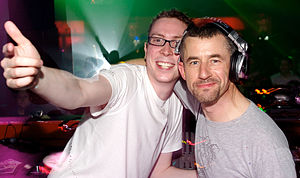
Above & Beyond
Paavo Siljamäki og Tony McGuinness fra Above & Beyond i Pacha club i New York
Above & Beyond er en britisk trancegruppe dannet i 2000 af Jono Grant, Tony McGuinness og Paavo Siljamäki. Gruppen producerede tidligere i subgenrene Uplifting trance, men beskæftiger sig nu mere med Progressive og Deep som de udgiver på deres to pladeselskaber Anjunabeats og Anjunadeep. I 2009 blev gruppen placeret på deres hidtidige højeste placering, som nummer 4 i det engelske musikmagasin DJ Magazine's liste over de 100 bedste DJ's i verden.